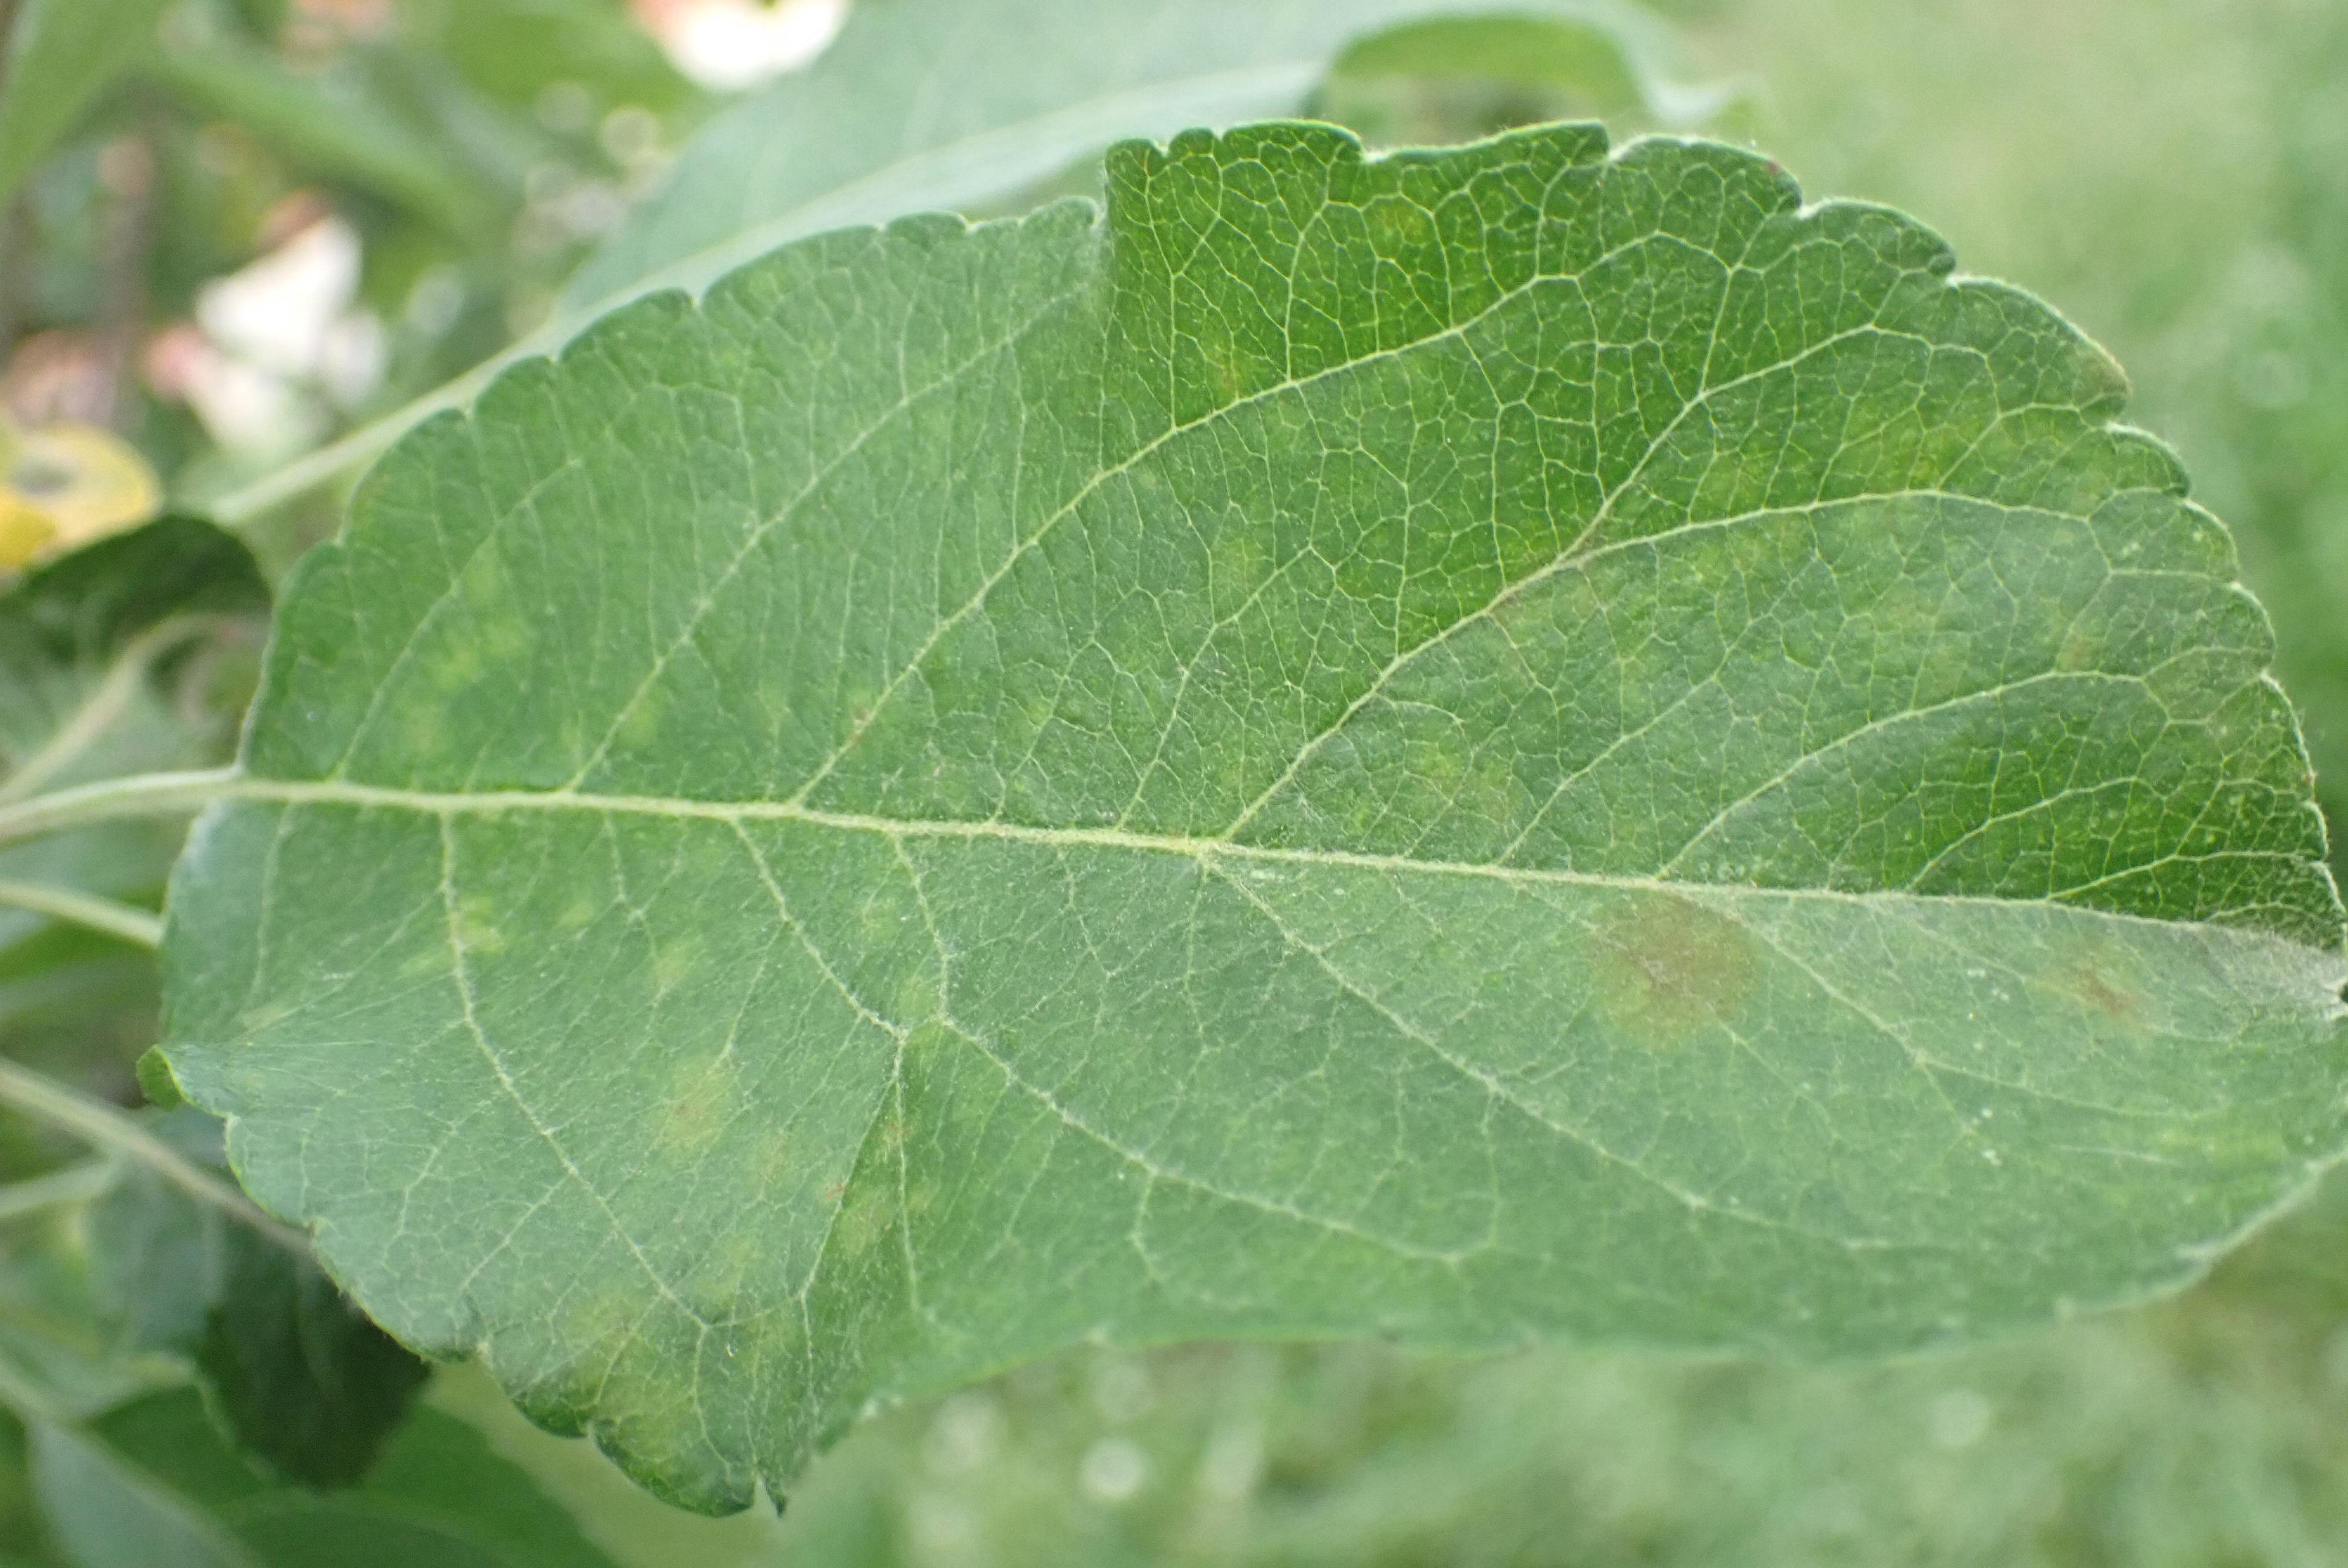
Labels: scab